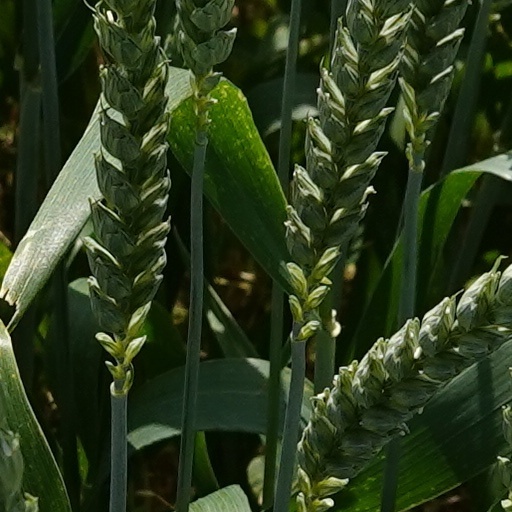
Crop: wheat